Winnie the Pooh (Disney character)

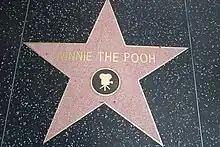
Winnie the Pooh's star on the Hollywood Walk of Fame.

In 2002, TV Guide compiled a list of the 50 greatest cartoon characters of all time as part of the magazine's 50th anniversary. Winnie the Pooh was given the honor of number 27.